Lupton, Brixham

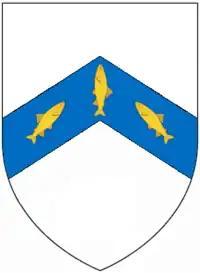
Arms of "Peniles of Luckton" ("sic"), according to Sir William Pole (d.1635): "Argent, on a chevron azure three fishes or".

Lupton later became a seat of the Peverell family, which according to the Devon historian Tristram Risdon (d. 1640) occupied it for ten generations. Pole (d.1635) called this family "Peniles" of "Luckton (which) lieth in this parish of Brixham".